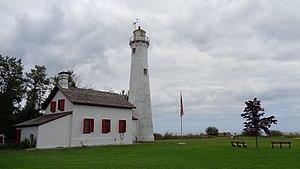
Le phare de Sturgeon Point, est un phare de la rive ouest du lac Huron, situé dans le canton de Haynes du Comté d'Alcona, Michigan. Il marque un récif de 1.5 km de long devant Sturgeon Point.